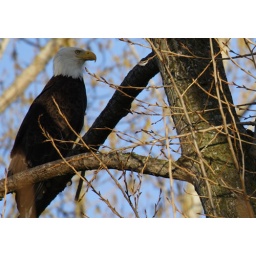
Dad sitting in the tree next to the nest